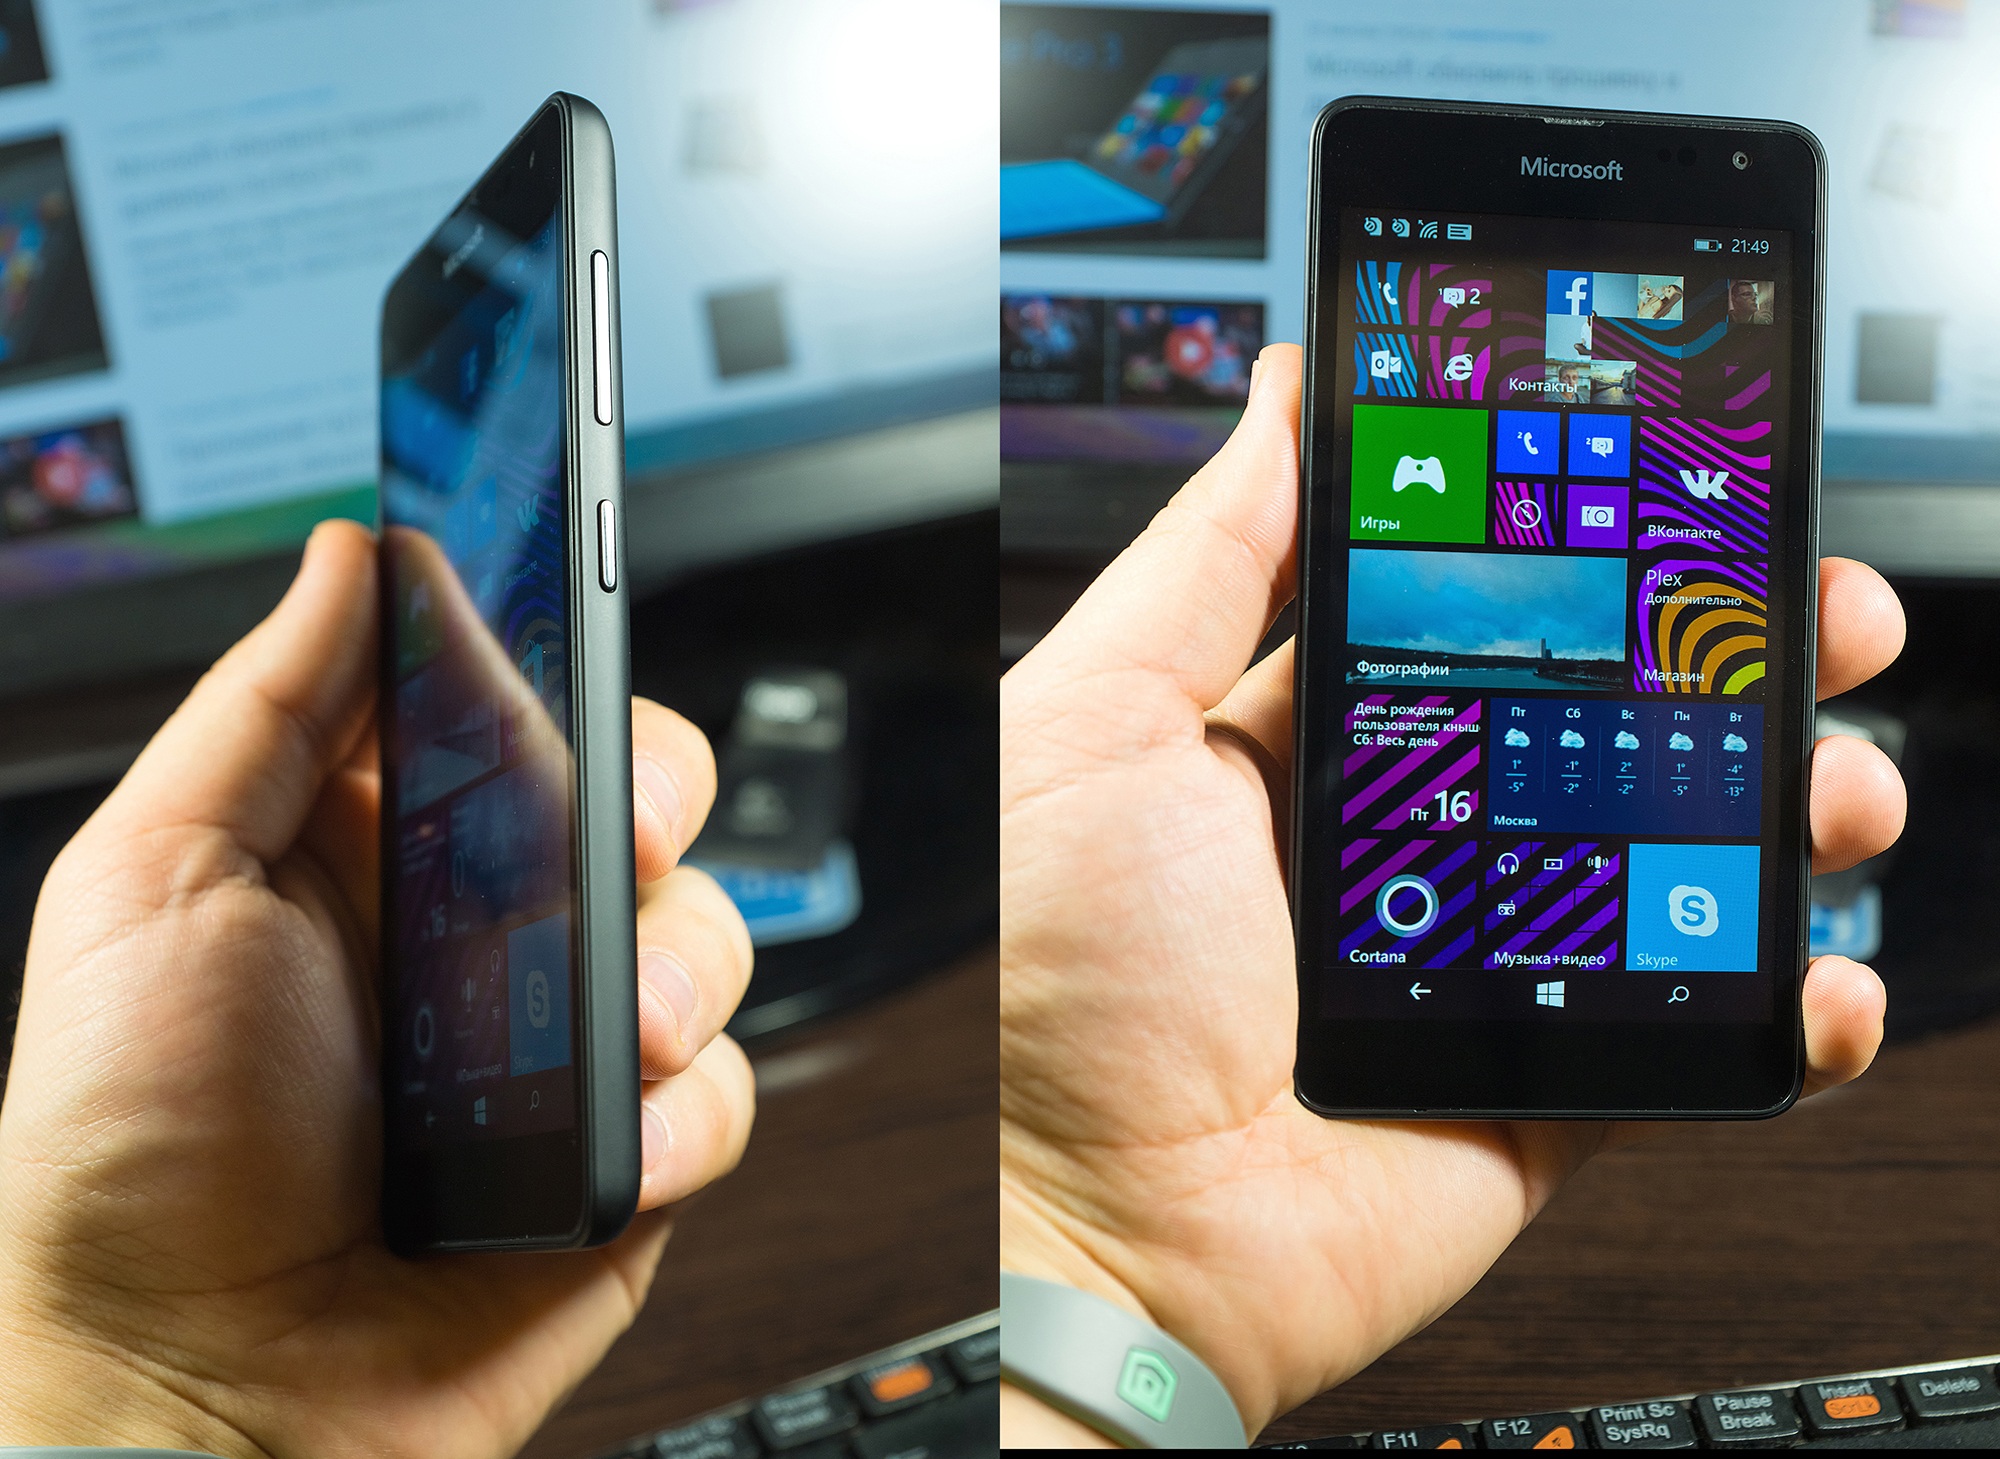
smartphone, technology, phone, color, telephone, gadget, mobile phone, brand, review, multimedia, screenshot, electronic device, portable communications device, communication device, lumia 525